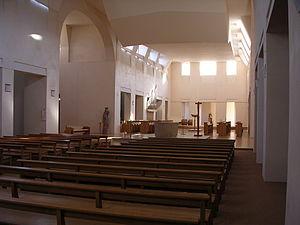
Il existe 82 abbayes et monastères actifs en France : 41 abbayes et monastères d'hommes, 35 de femmes et 6 mixtes, répartis dans toute la France métropolitaine.
Cet article liste les abbayes cisterciennes actives ou ayant existé sur le territoire français actuel. Ces abbayes ont appartenu, à différentes époques, à des ordres ou des congrégations ou des groupements dits « cisterciens ».
L’abbaye Notre-Dame de Cîteaux est l'abbaye fondatrice de l'ordre de Cîteaux. Elle est située sur le territoire de la commune de Saint-Nicolas-lès-Cîteaux, canton de Nuits-Saint-Georges, dans le département de la Côte-d'Or, en Bourgogne-Franche-Comté. Sa construction est de style gothique et d'architecture classique du XIᵉ siècle.